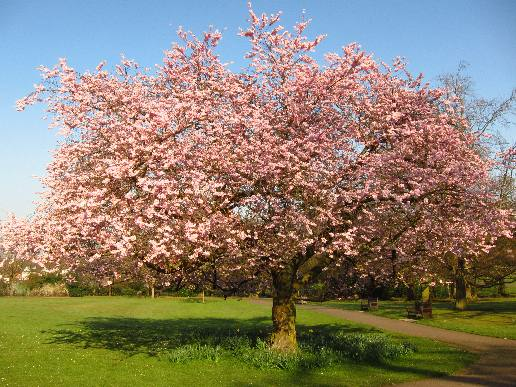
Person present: No